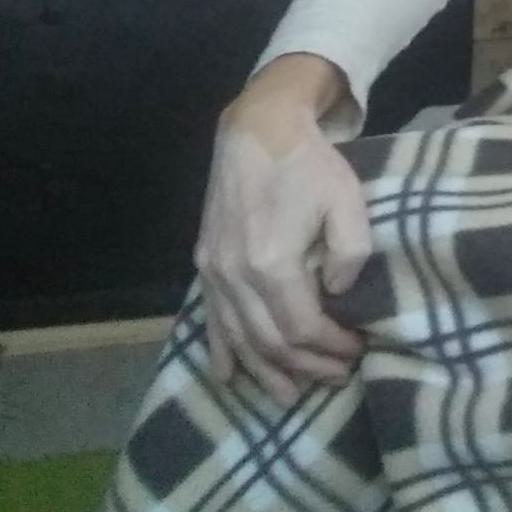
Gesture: no_gesture